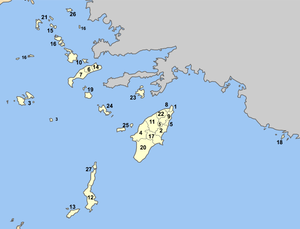
Le district régional de Kos est l'un des districts régionaux de Grèce qui fait partie de la périphérie de l'Égée-Méridionale. Ce district régional englobe des îles l'archipel du Dodécanèse : Kos, Nissiros et quelques autres îles de la mer Égée.